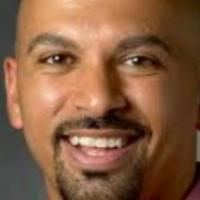
Age group: age 31-40